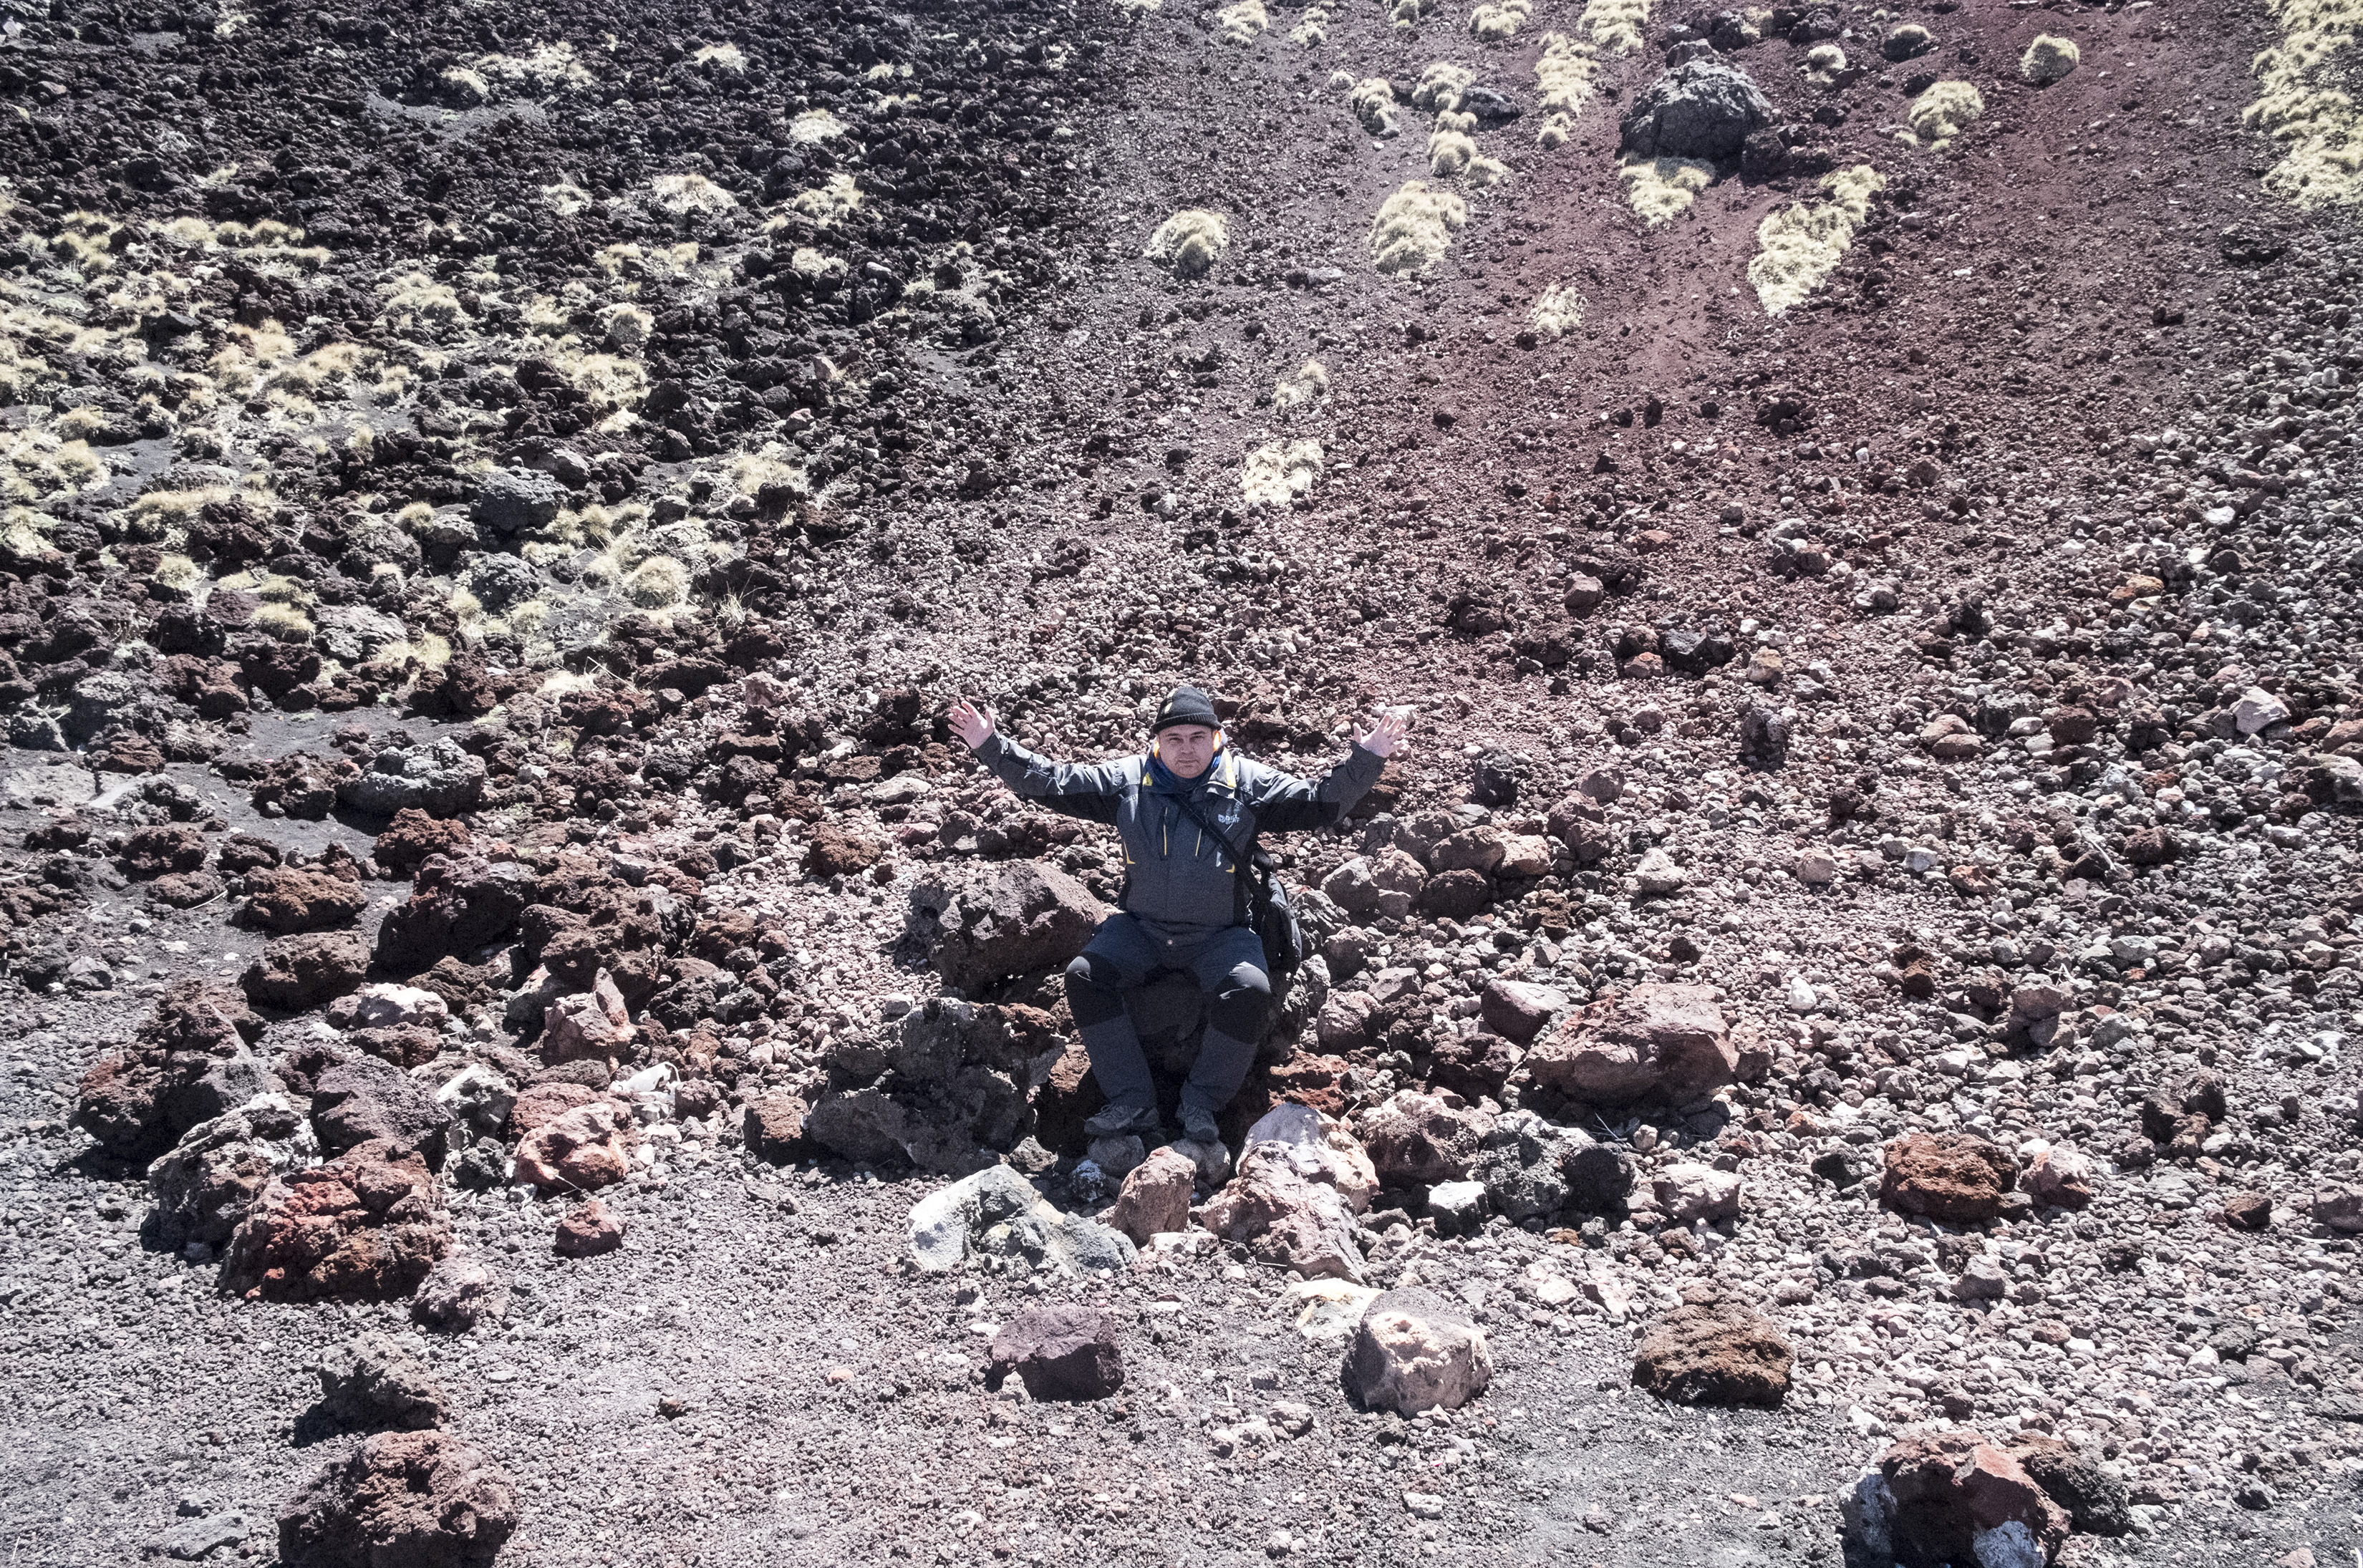
mud, soil, italy, geology, fuji, sicily, etna, fujix, fujixe1, e1, geological phenomenon